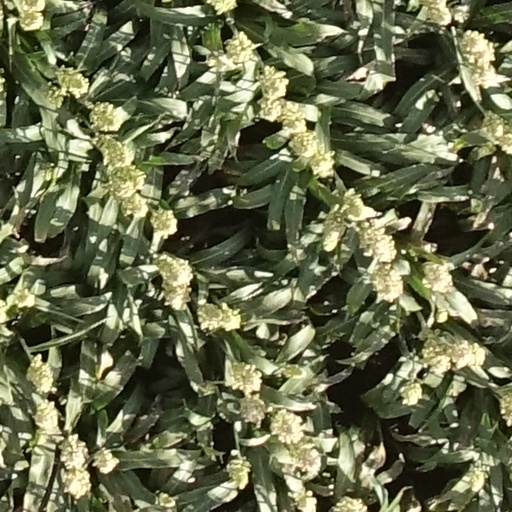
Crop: sorghum